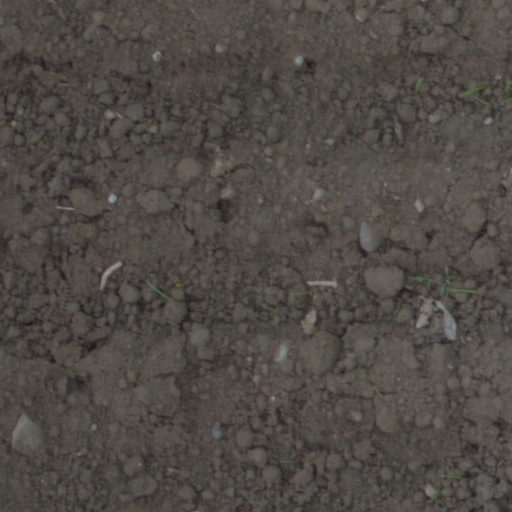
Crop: wheat